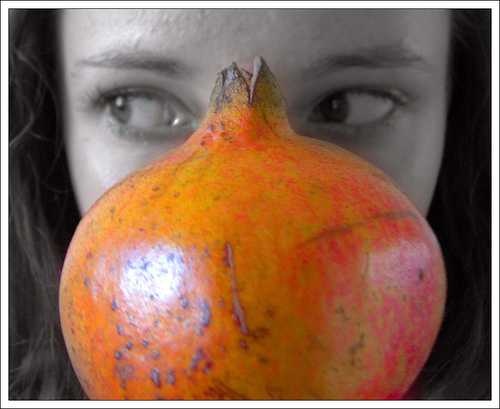
Label: Pomegranate